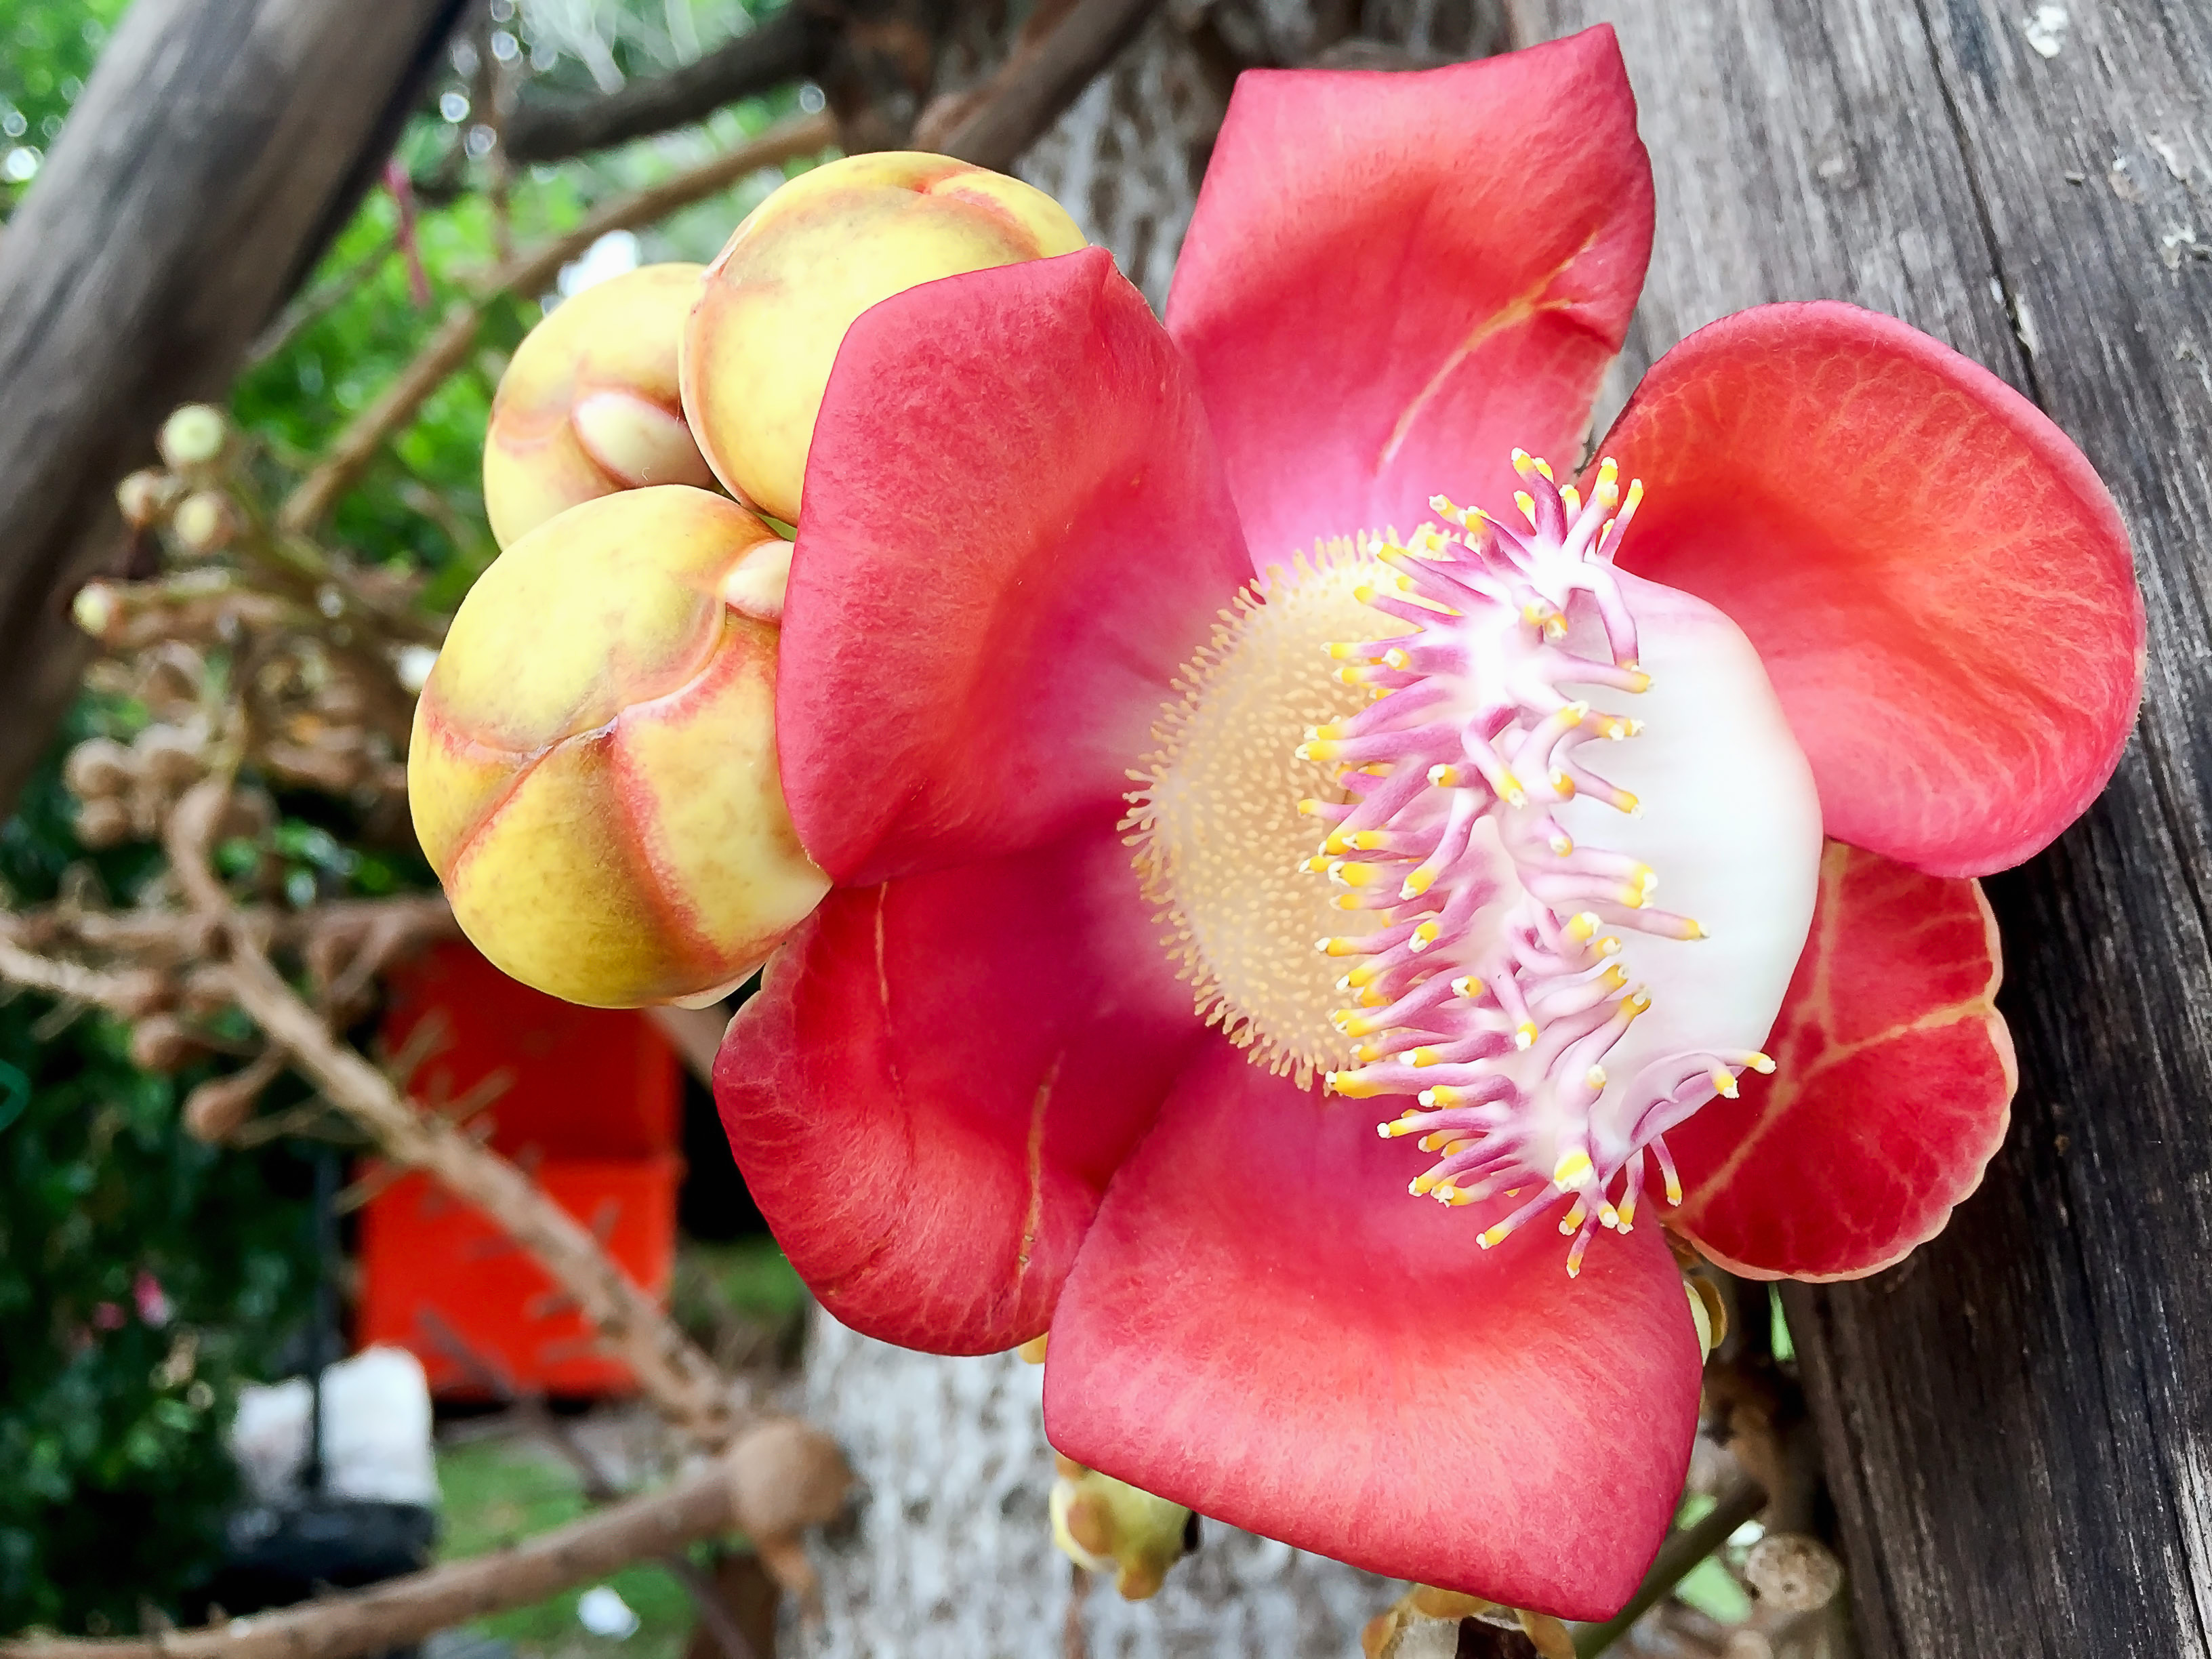
abstract, background, beautiful, beauty, bloom, blossom, blurry, botany, closeup, color, detail, flora, floral, flower, freshness, garden, green, leaf, macro, natural, nature, petal, plant, red, spring, summer, white, couroupita, pink, cannonball tree, lecythidaceae, flowering plant, shrub, theaceae